Tedo Sakhokia

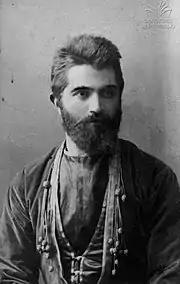
Tedo Sakhokia in 1893

Tedo Sakhokia worked in a variety of jobs between 1890 and 1894 to support himself: Worked as a forester (in Borjomi), as a foreign correspondent in the industry of Nikoloz Ghoghoberidze (in Zestaponi), as a member of "Georgian Cooperation of Book Publishers". In 1894 he started working in "Phylloxerian Group". During this time, Tedo Sakhokia was primarily focused on researching the situation in western Georgian communities. In the fight against grape disease, he sought to enhance the level of awareness among peasants.